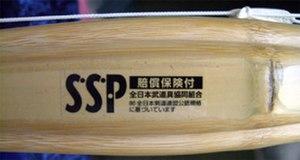
Le shinai est l'arme utilisée dans la pratique du kendo. Elle est composée des quatre lames de bambou maintenues par des pièces de cuir. Elle est utilisée à l'entraînement pour sa flexibilité et sa très grande résistance aux chocs. Lors des katas, on lui préfère le bokken.